Mazda MX-5

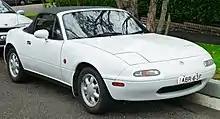
Mazda MX-5 (NA)

The first generation MX-5 was introduced in 1989 and was in production until 1997. Upon its release, the car won numerous accolades such as "Automobile" Magazine's 1990 Automobile of the Year and "Car and Driver"s 10Best list from 1990 to 1992. It initially featured a straight-four engine making 116 horsepower; in late 1993, a larger 1.8-liter engine was made standard in most markets.